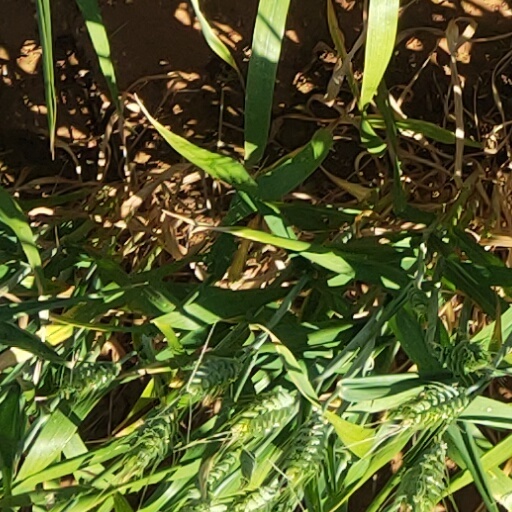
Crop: wheat